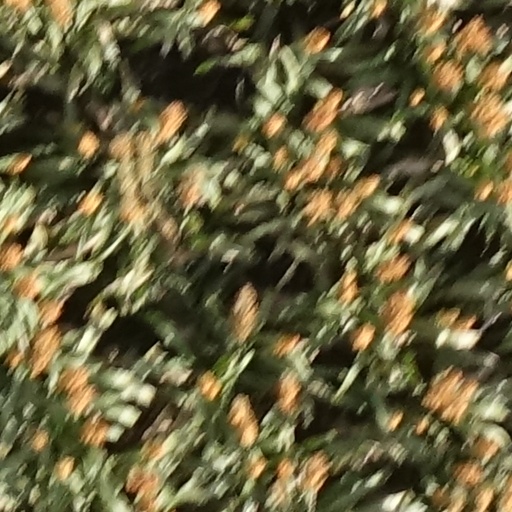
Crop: sorghum